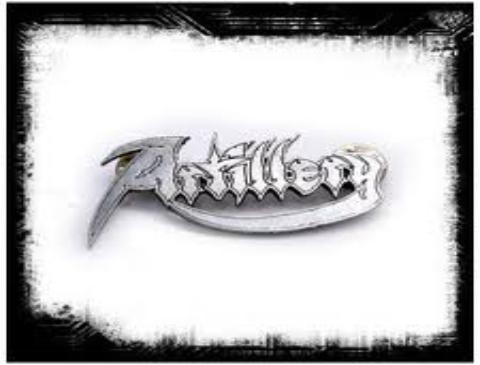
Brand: Artillery
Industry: Leisure